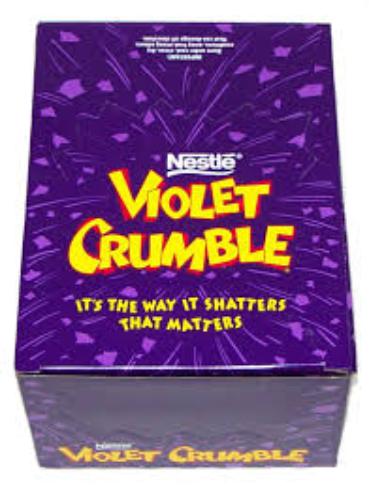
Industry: Food